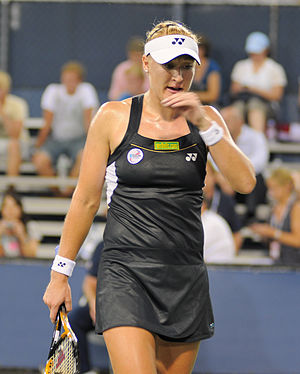
Elena Baltacha
Elena Baltacha var en kvindelig professionel tennisspiller, der boede i Storbritannien. Hun var datter af fodboldspilleren Sergej Baltatja og søster til fodboldspilleren Serhei Baltacha, jr.